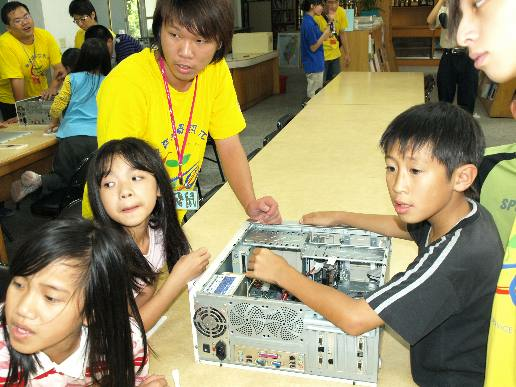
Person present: Yes